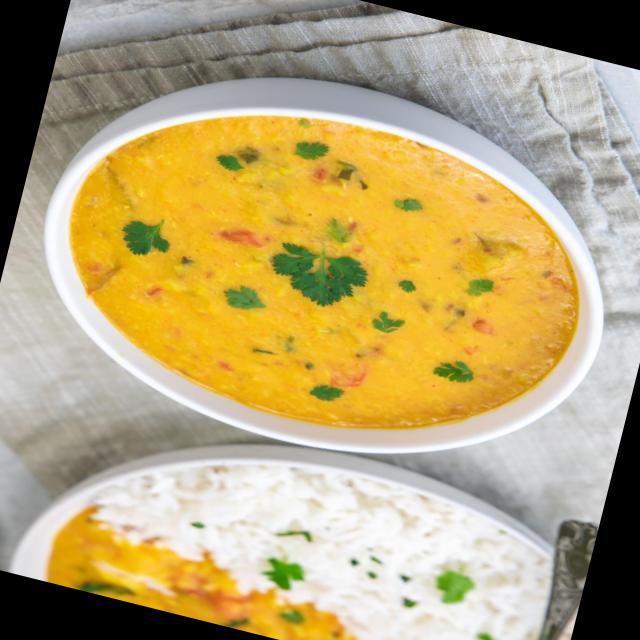
Dish: dal_makhani